An Event in Autumn

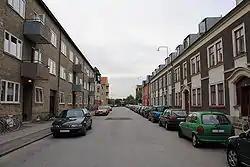
Mariagatan in Ystad, 2009. The fictional Detective Wallander is said to live here.

In the Swedish town of Ystad, aging Detective Kurt Wallander discovers a body when a skeletal hand surfaces in the garden of a house he is looking to buy. Forensics expert Stina Hurlén identifies the skeleton as having belonged to a woman of about fifty who had been hanged. After surveying the garden again, Wallander later discovers another skeleton, this one belonging to a man of around the same age as the first skeleton and who had been buried for the same amount of time. Wallander questions neighbors and dives into the records of the home to discover who was killed, when, and who the murderer was. During his investigation, he runs into a red herring, or misleading clue, that later assists in solving the case.